Gulf War air campaign

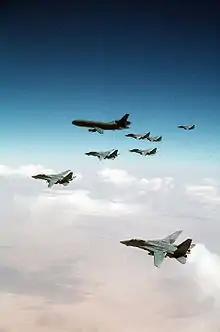
F-14 Tomcats from the Red Sea and Persian Gulf await their turn refueling from a KC-10A over Iraq during Desert Storm while conducting a combat air patrol mission to turn away fleeing Iraqi fighters.

The first week of the air war saw a few Iraqi sorties, but these did little damage, and 36 Iraqi fighter aircraft were shot down by Coalition planes. Soon after, the Iraqi Air Force began fleeing to Iran, with 115 to 140 aircraft flown there. This mass exodus of Iraqi aircraft took coalition forces by surprise, as the Coalition had been expecting them to flee to Jordan, a nation friendly to Iraq, rather than Iran, a long-time enemy. As the purpose of the war was to destroy Iraq militarily, the coalition placed aircraft over western Iraq to try to stop any retreat into Jordan. This meant they were unable to react before most of the Iraqi aircraft made it safely to Iranian airbases.